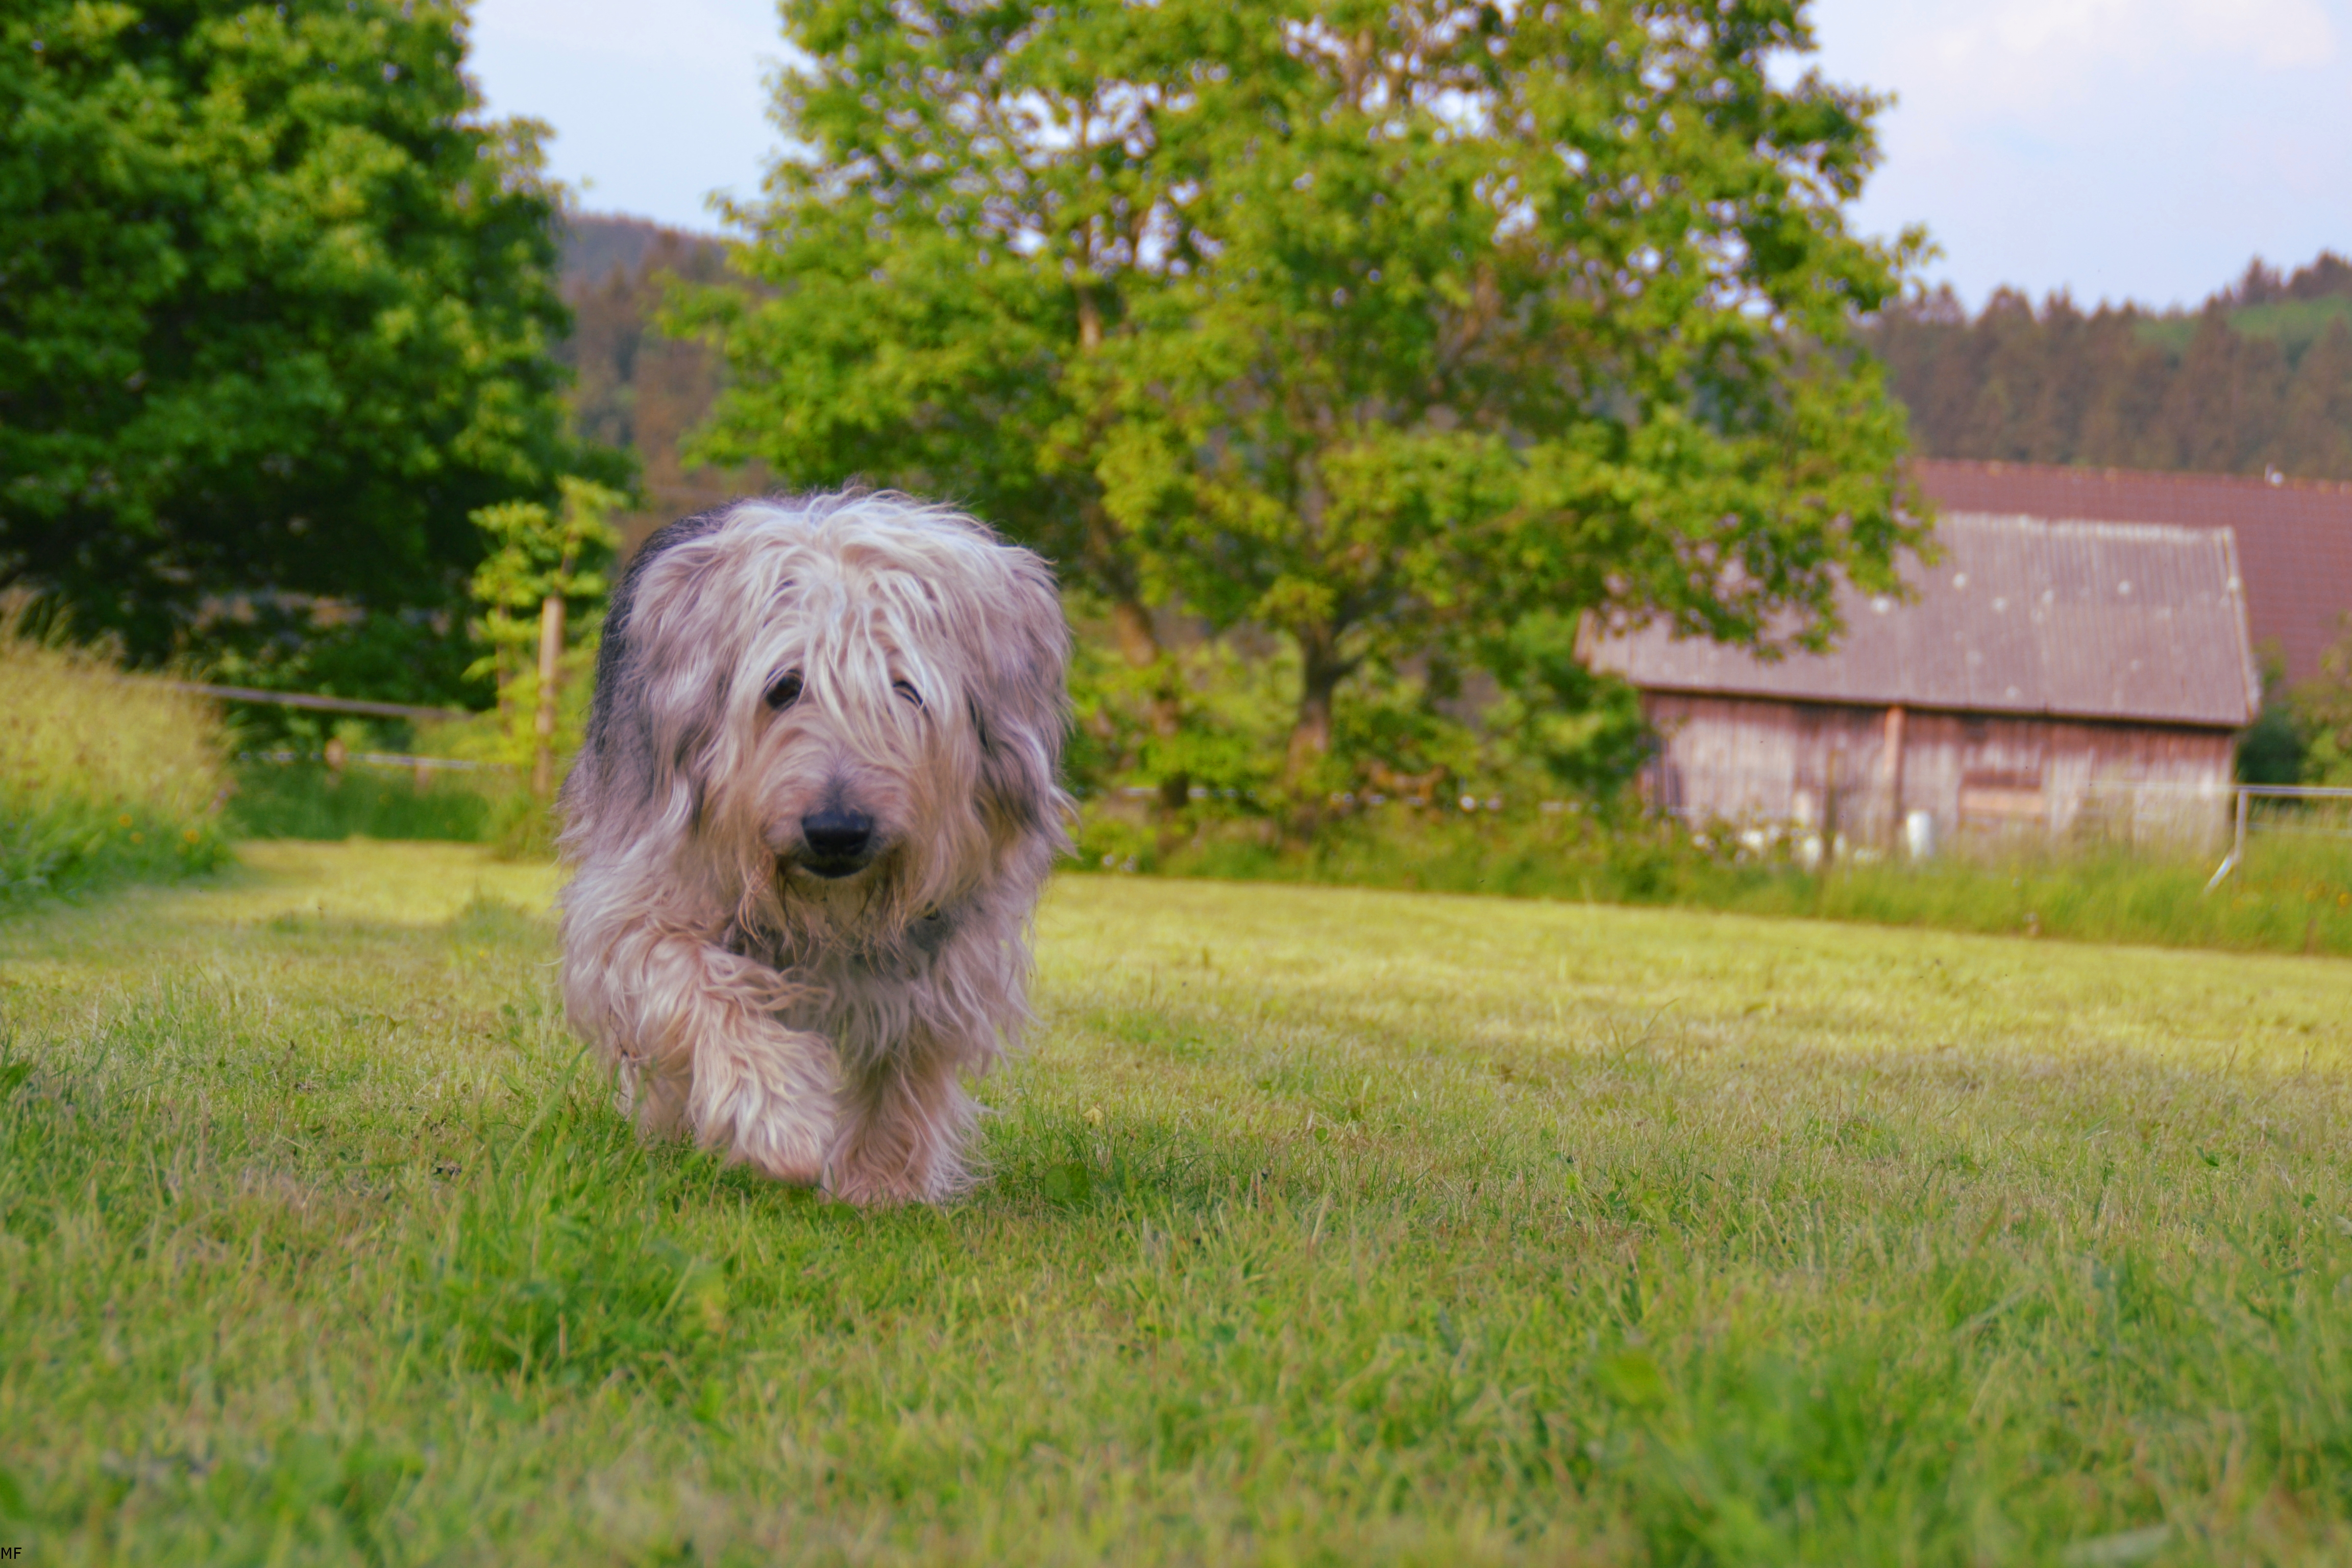
grass, field, countryside, dog, animal, cute, pet, mammal, trees, vertebrate, animal photography, dog like mammal, animal sports, glen of imaal terrier, dog crossbreeds, bearded collie, catalan sheepdog, polish lowland sheepdog, irish wolfhound